Instant messaging

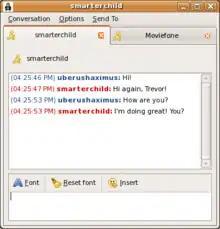
Pidgin's tabbed chat window in Linux

Instant messaging integrated in other services started picking up pace in the late 2000s. Myspace, the then-largest social networking service, launched Myspace IM in 2006, shortly after Google's Gtalk, which was integrated into its Gmail webmail interface. Facebook Chat launched in 2008, providing IM to users of the social network. By 2010, traditional instant messaging was in sharp decline in favor of these new messaging features on wider social networks, which at the time were not normally called IM. For instance, AIM's userbase had declined by more than half throughout the year 2011.